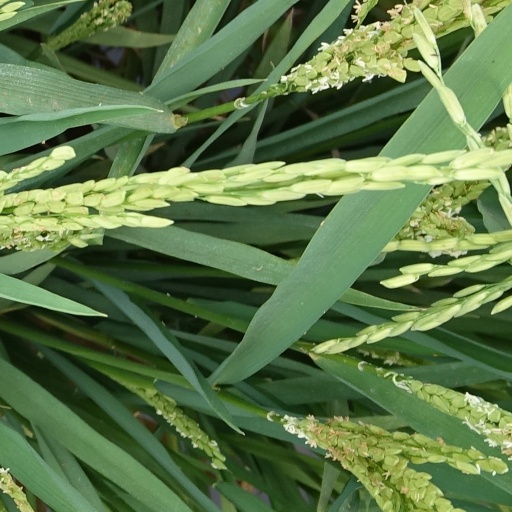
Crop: rice